Palace of Placentia

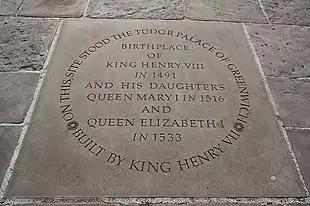
Historic marker on the site of the former palace

Humphrey was regent during the minority of Henry VI (his nephew) and started building the palace in 1433, under the name Bella Court. In 1447, Humphrey fell out of favour with Henry VI and was arrested for high treason. He died in prison, likely due to a stroke, though it was popularly believed that he was murdered (as is depicted in William Shakespeare's plays about Henry VI). Margaret of Anjou took over Bella Court, renaming it the Palace of Placentia, sometimes written as the 'Palace of Pleasaunce'.